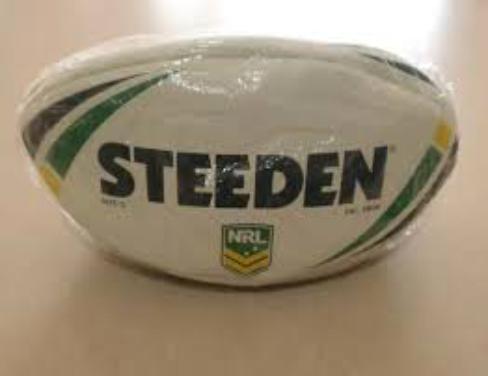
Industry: Sports